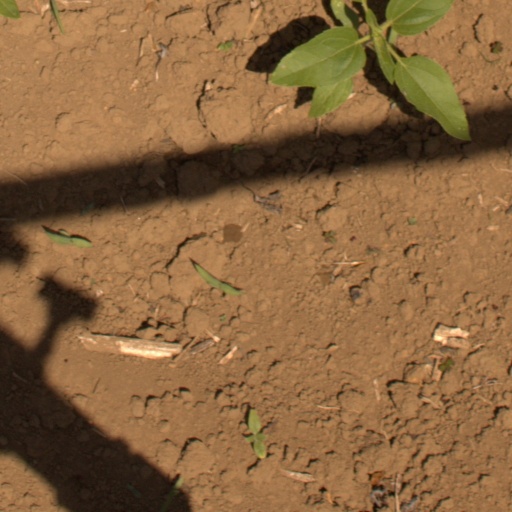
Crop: Jerusalem artichoke